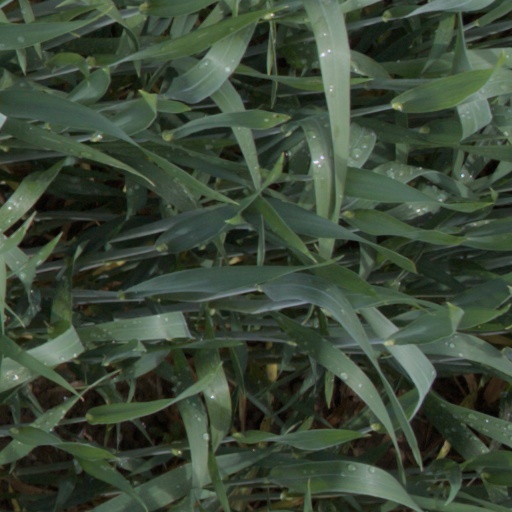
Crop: wheat